Andy Lee (American football)

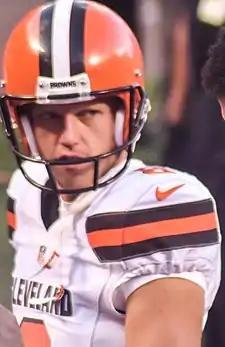
Lee with the Cleveland Browns in 2015

Andrew Paul Lee (born August 11, 1982) is an American former professional football player who was a punter in the National Football League (NFL). He played college football for the Pittsburgh Panthers, and was selected by the San Francisco 49ers in the sixth round of the 2004 NFL draft.